New Blood (professional wrestling)

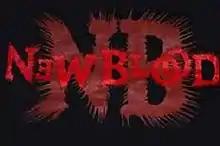
The logo of the New Blood

The New Blood was a professional wrestling stable in World Championship Wrestling (WCW) in 2000.